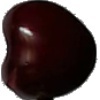
Label: cherry